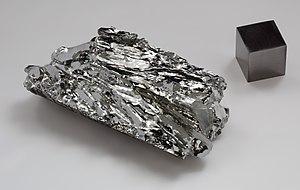
Le molybdène est l'élément chimique de numéro atomique 42, de symbole Mo.
Le groupe 6 du tableau périodique, autrefois appelé groupe VIA dans l'ancien système IUPAC utilisé en Europe et groupe VIB dans le système CAS nord-américain, contient les éléments chimiques de la 6ᵉ colonne, ou groupe, du tableau périodique des éléments :
On dénombre 118 éléments chimiques ayant été observés, dont seulement 90 qui se rencontrent dans le milieu naturel.